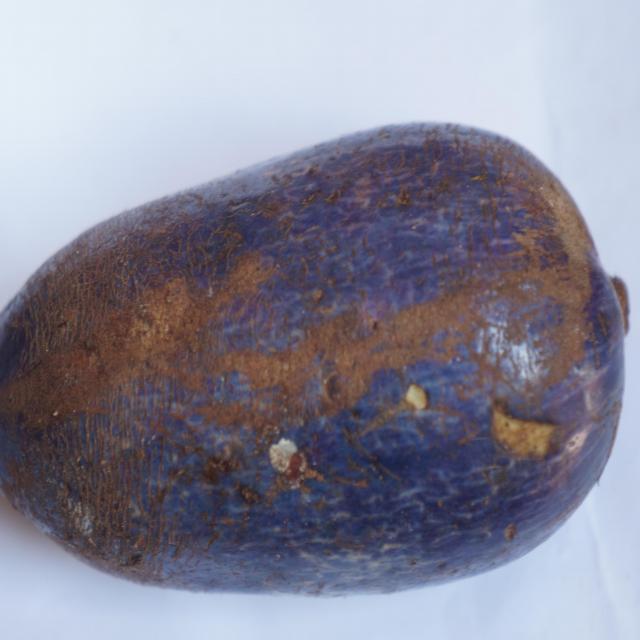
Plum grade: unaffected